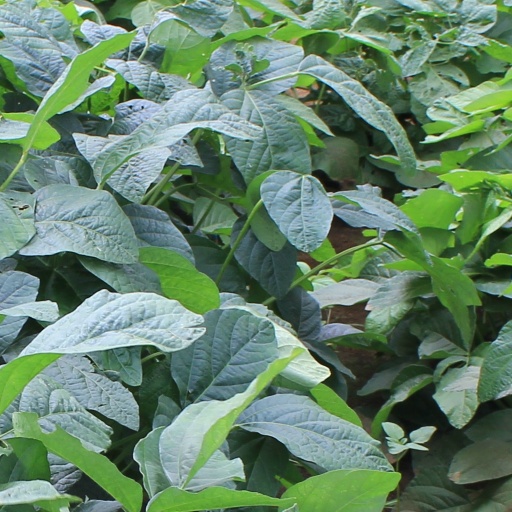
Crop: soybean